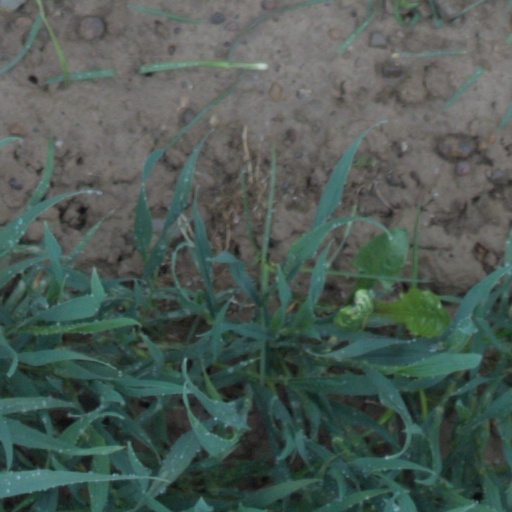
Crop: wheat